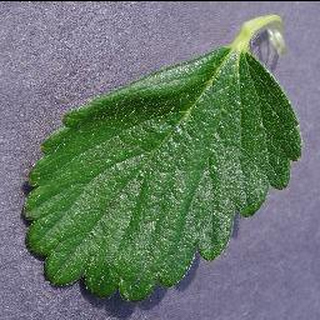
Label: healthy_strawberry